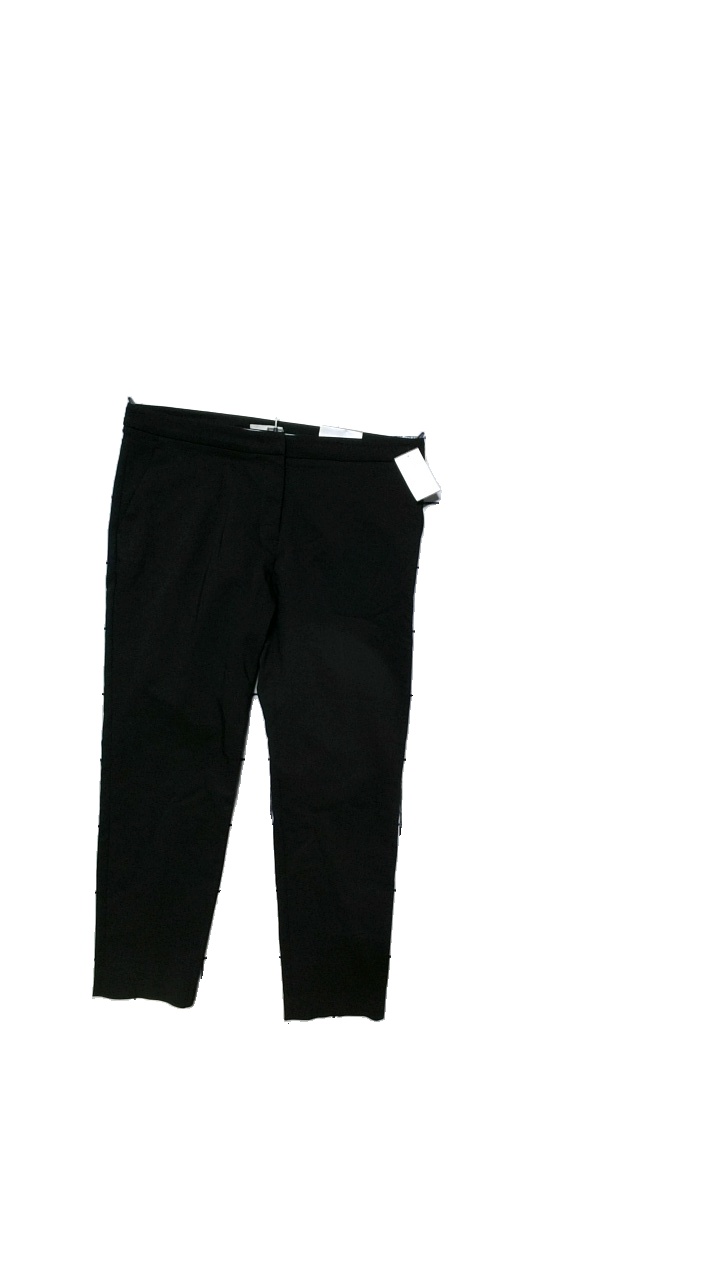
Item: Trousers (Ladies)
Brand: H&m
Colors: Black
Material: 62% cotton, 33% polyester, 5% elastane
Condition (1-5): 5
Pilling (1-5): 5
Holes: Minor
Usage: Reuse
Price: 50-100